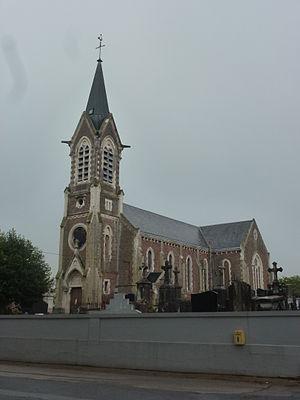
Brêmes est une commune française située dans le département du Pas-de-Calais en région Hauts-de-France.